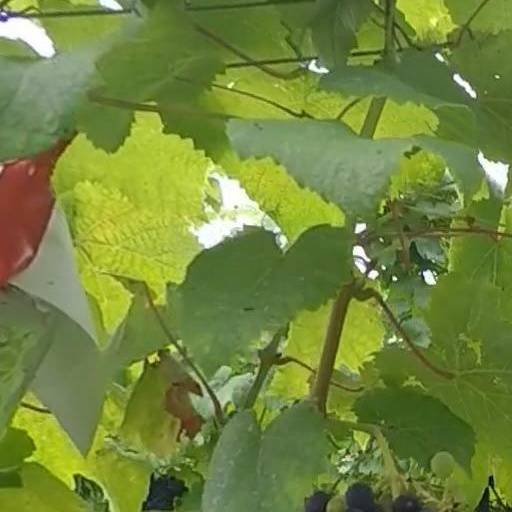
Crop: grape